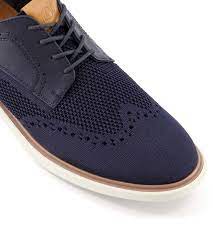
Label: Brogue